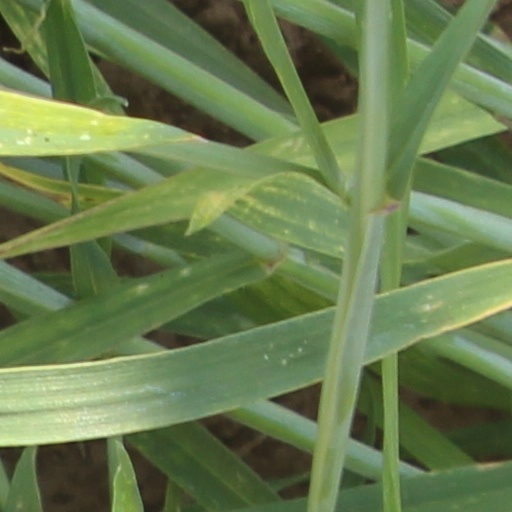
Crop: wheat